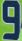
Number: 9